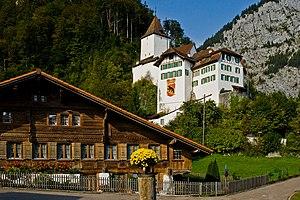
Clanx, ruines